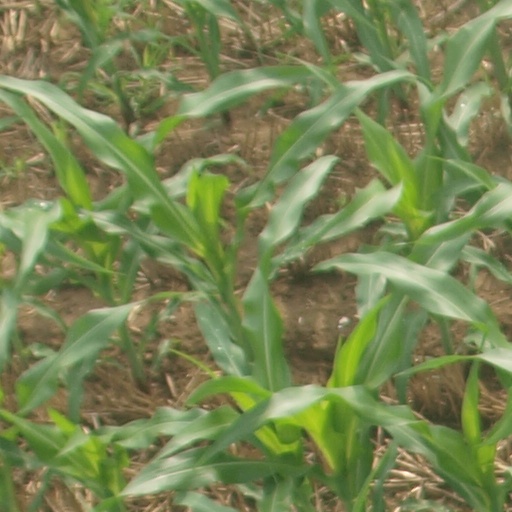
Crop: maize; corn